Retail marketing

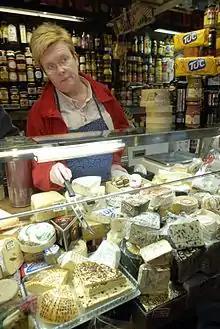
Counter service is associated with full-service retail outlets and allows the salesperson to provide expert advice.

Place decisions are primarily concerned with consumer access and may involve location, space utilisation and operating hours.